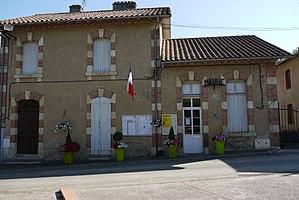
La mairie de Clermont-Pouyguillès
Clermont-Pouyguillès est une commune française située dans le département du Gers en région Occitanie.